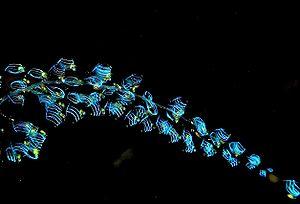
Les Thaliacées sont une classe de tuniciers pélagiques.